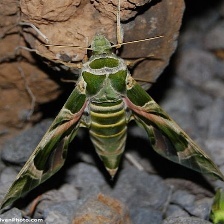
Species: OLEANDER HAWK MOTH